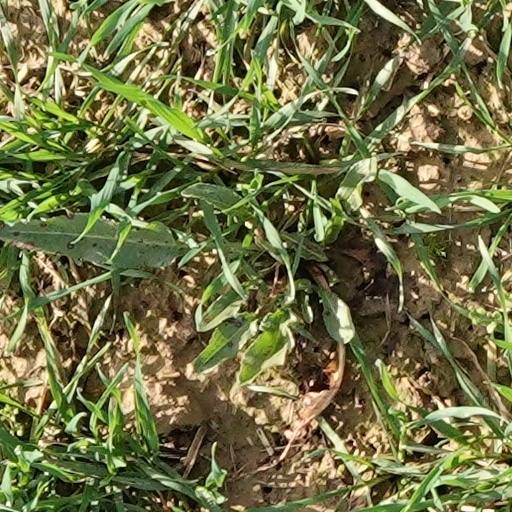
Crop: wheat